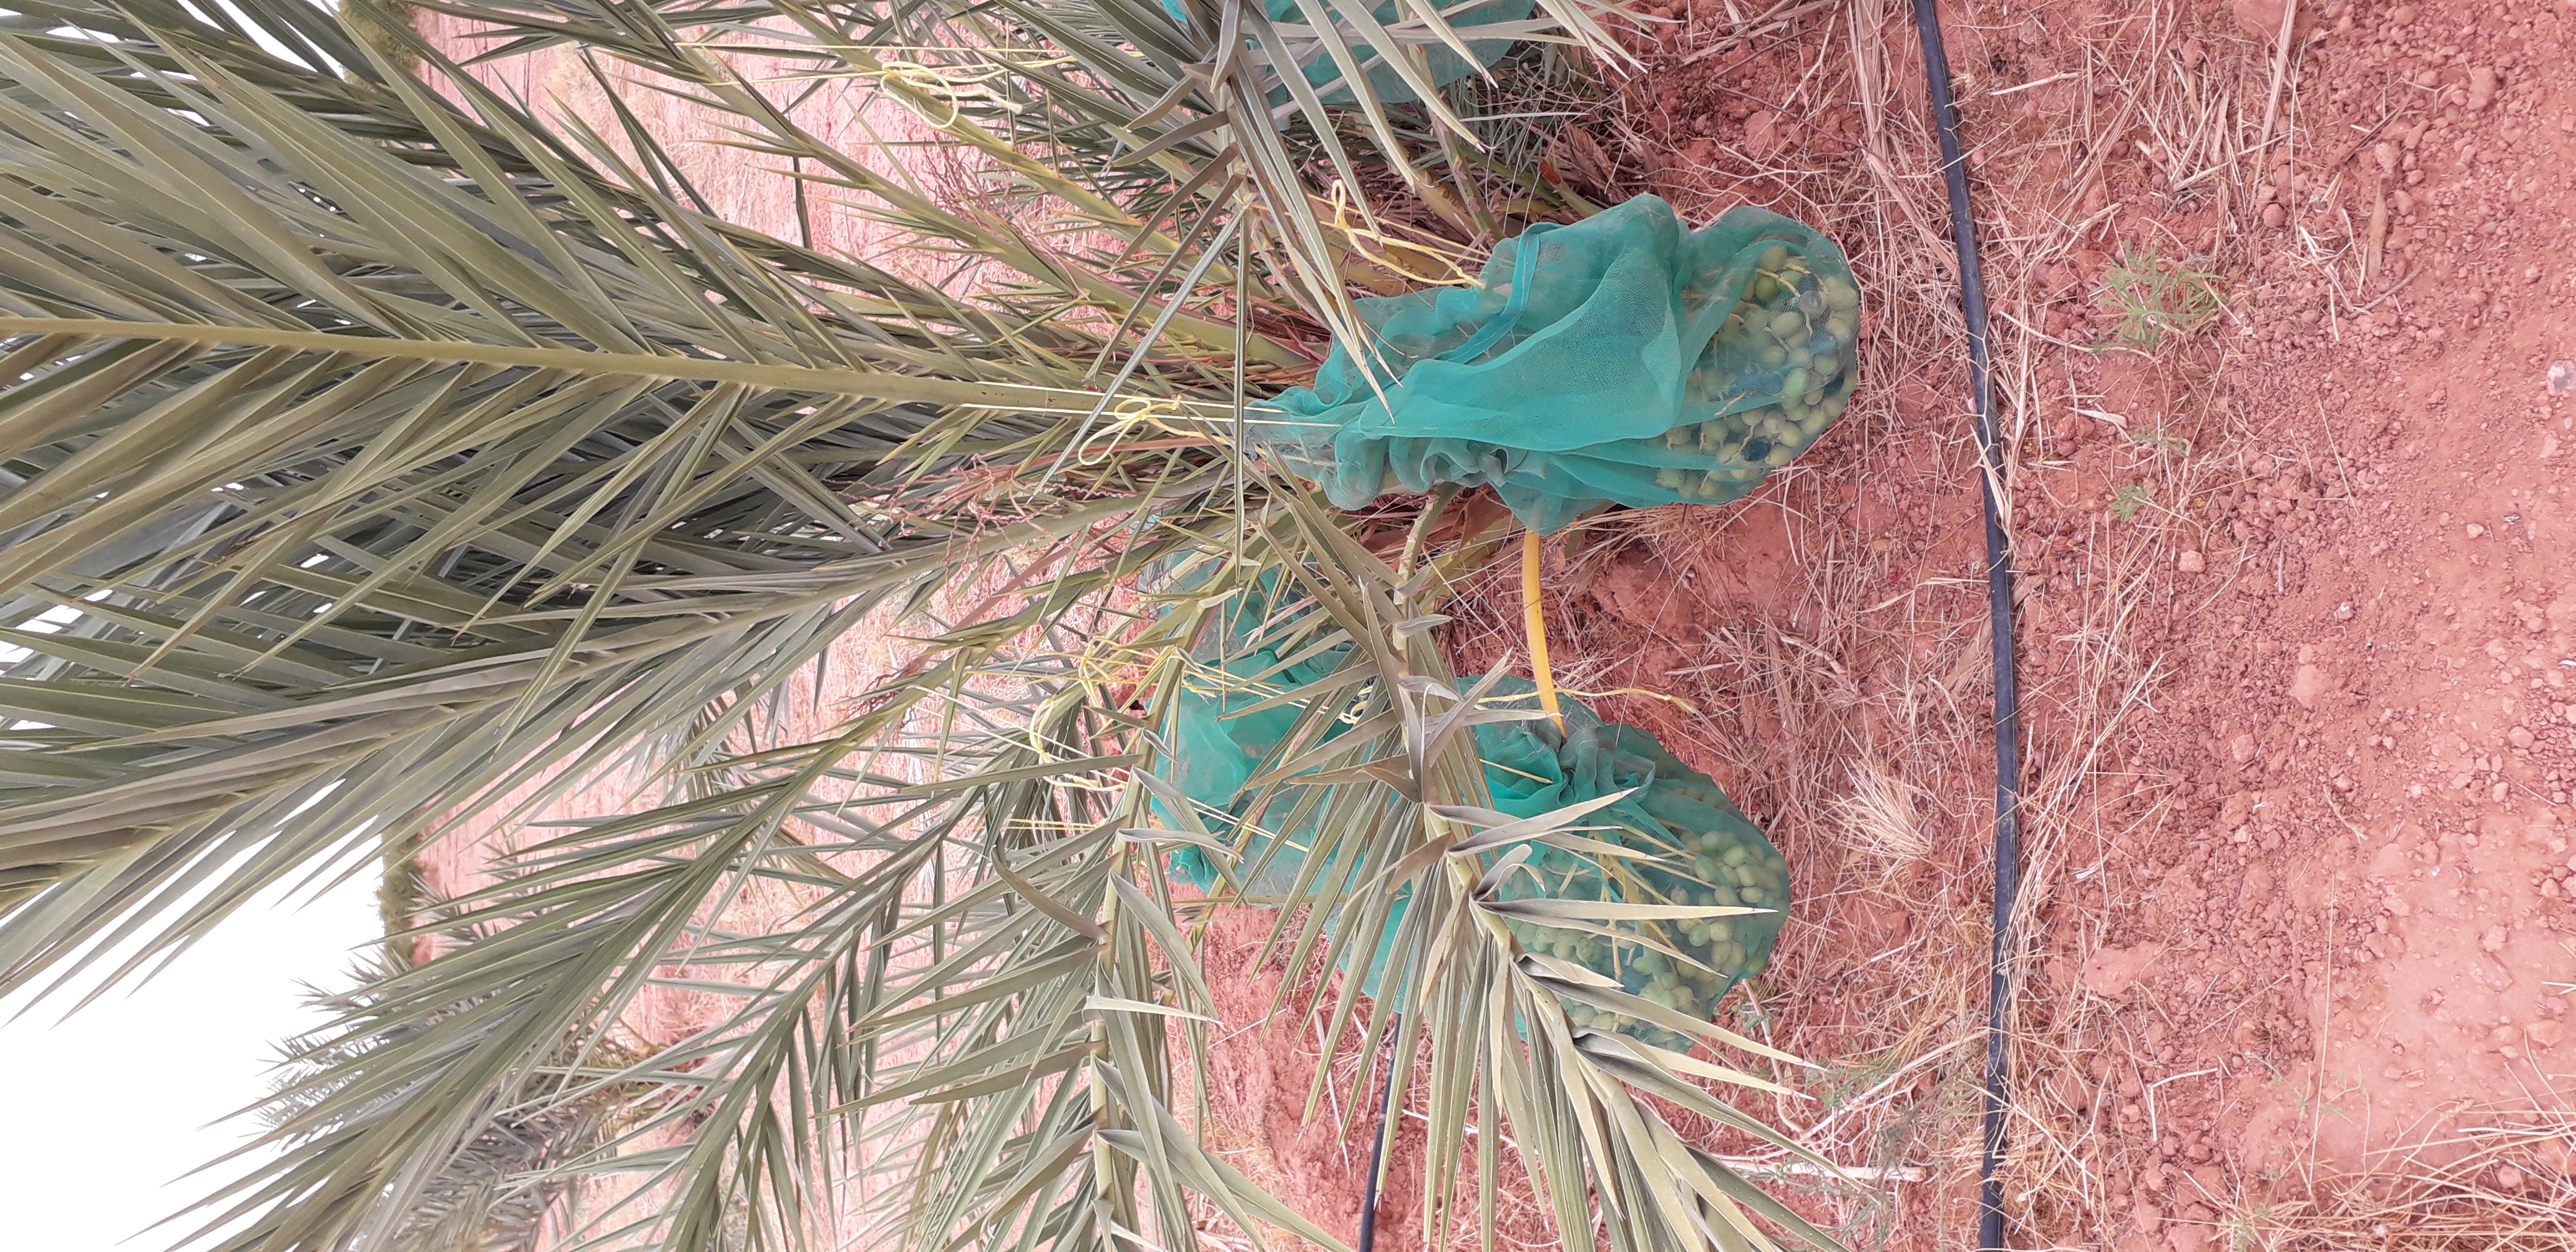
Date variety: kholt